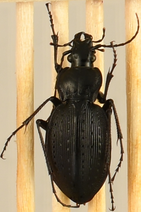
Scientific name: Carabus goryi
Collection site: Great Smoky Mountains National Park NEON (GRSM), plot GRSM_012